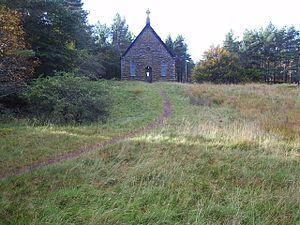
Altnaharra, parfois écrit Aultnaharra, est un hameau de 74 habitants du comté de Sutherland, situé dans les Highlands, le long de la route A836 reliant Tain à Tongue. Il tire son nom d'un ruisseau qui le traverse. Il se trouve à 81 mètres d'altitude.